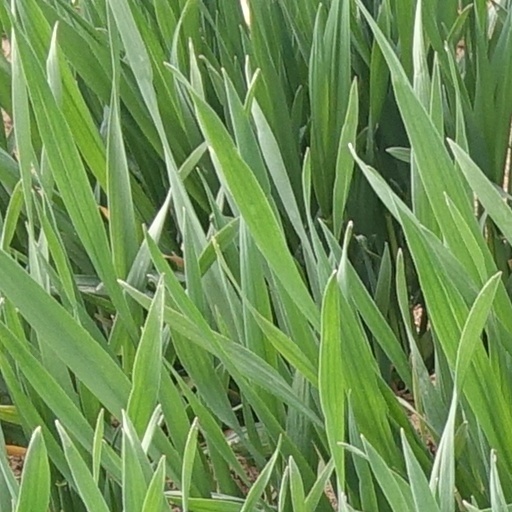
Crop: wheat